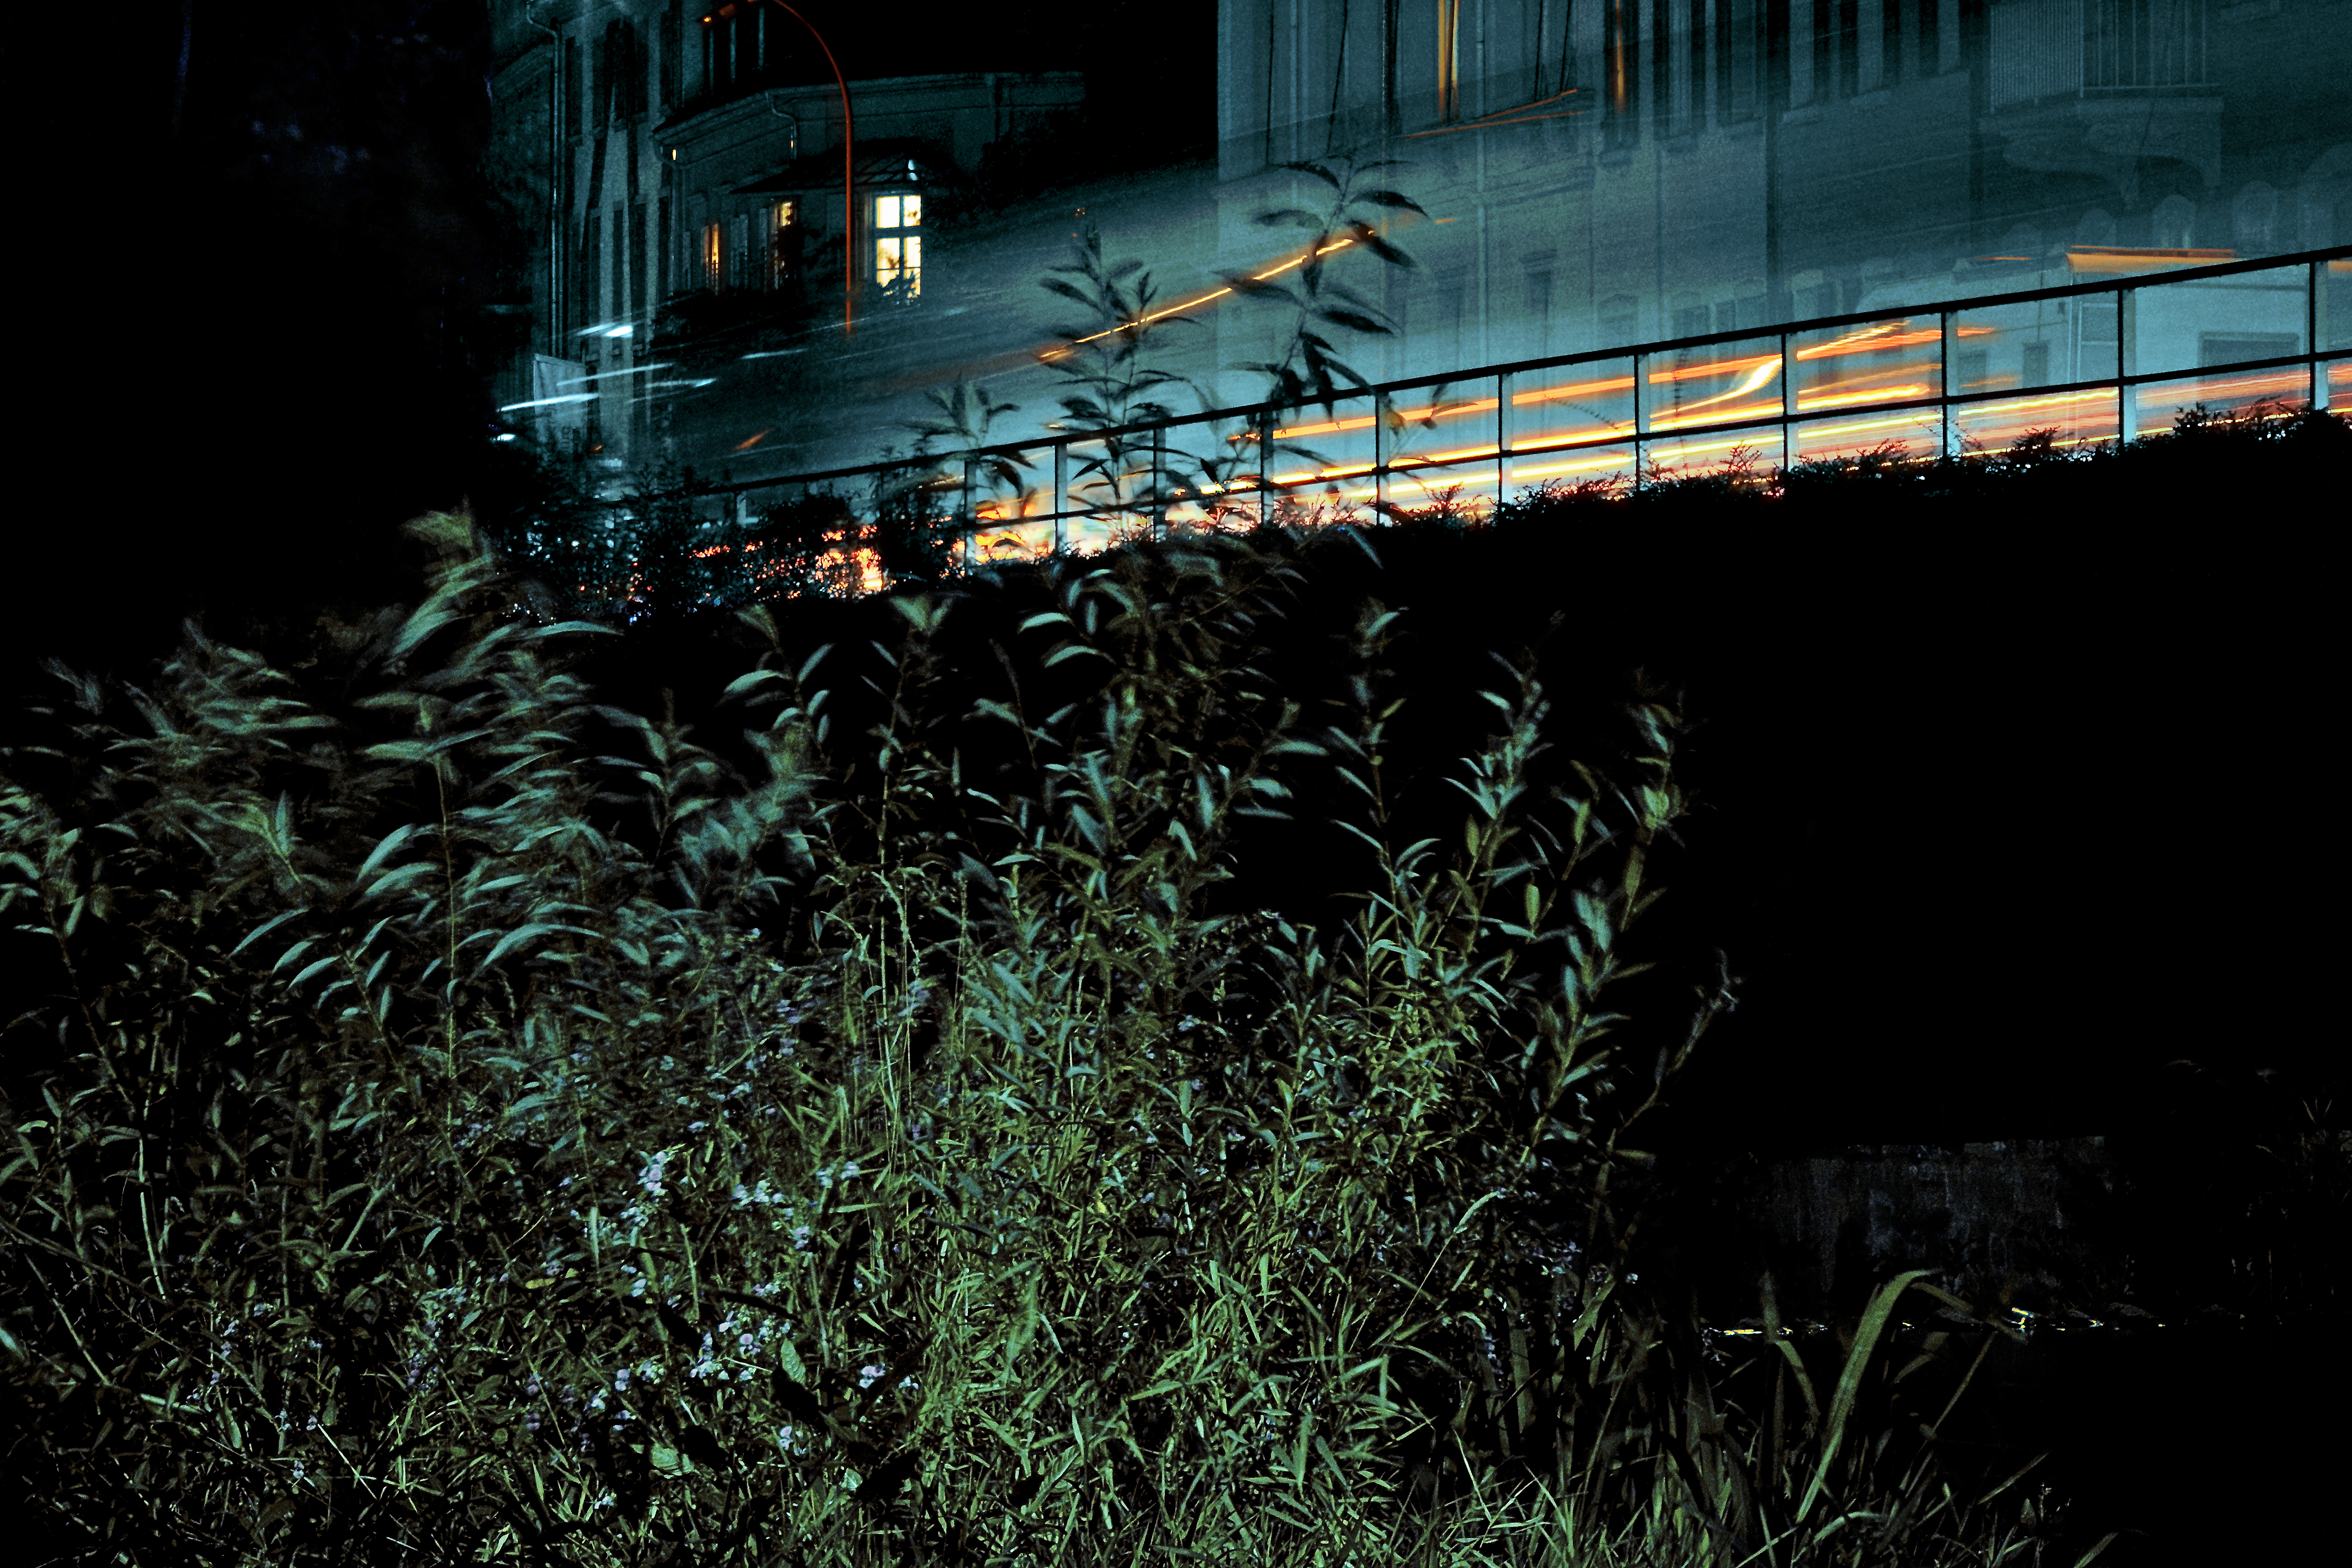
nights, lights, darkness, green, night, light, urban area, architecture, leaf, tree, city, midnight, plant, photography, bridge, house